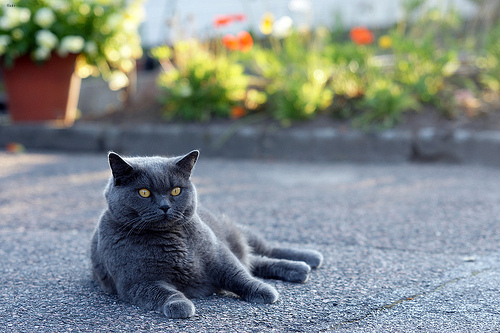
Animal: cat
Breed: british_shorthair